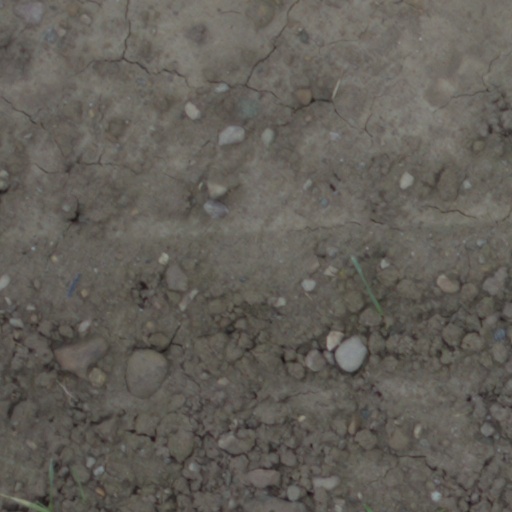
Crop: wheat